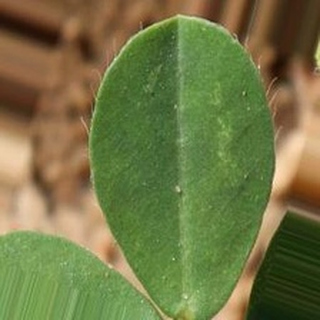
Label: healthy_groundnut